F. Scott Fitzgerald

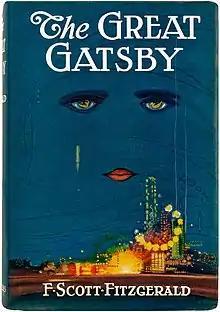
With the publication of "The Great Gatsby" (1925), critics deemed Fitzgerald to have mastered the craft of a novelist.

More so than most contemporary writers of his era, F. Scott Fitzgerald's authorial voice evolved and matured over time, and his each successive novel represented a discernible progression in literary quality. Although his peers eventually hailed him as possessing "the best narrative gift of the century," this narrative gift was not perceived as immediately evident in his earliest writings. Believing that prose has a basis in lyric verse, Fitzgerald initially crafted his sentences entirely by ear and, consequently, his earliest efforts contained numerous malapropisms and descriptive non sequiturs which irritated both editors and readers. During these early attempts at writing fiction, he received over 122 rejection letters, and the publishing house Scribner's rejected his first novel three times despite extensive rewrites.